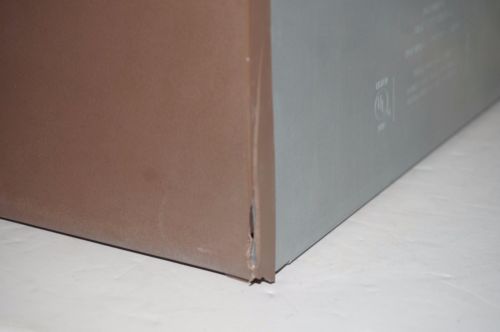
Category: coffee maker